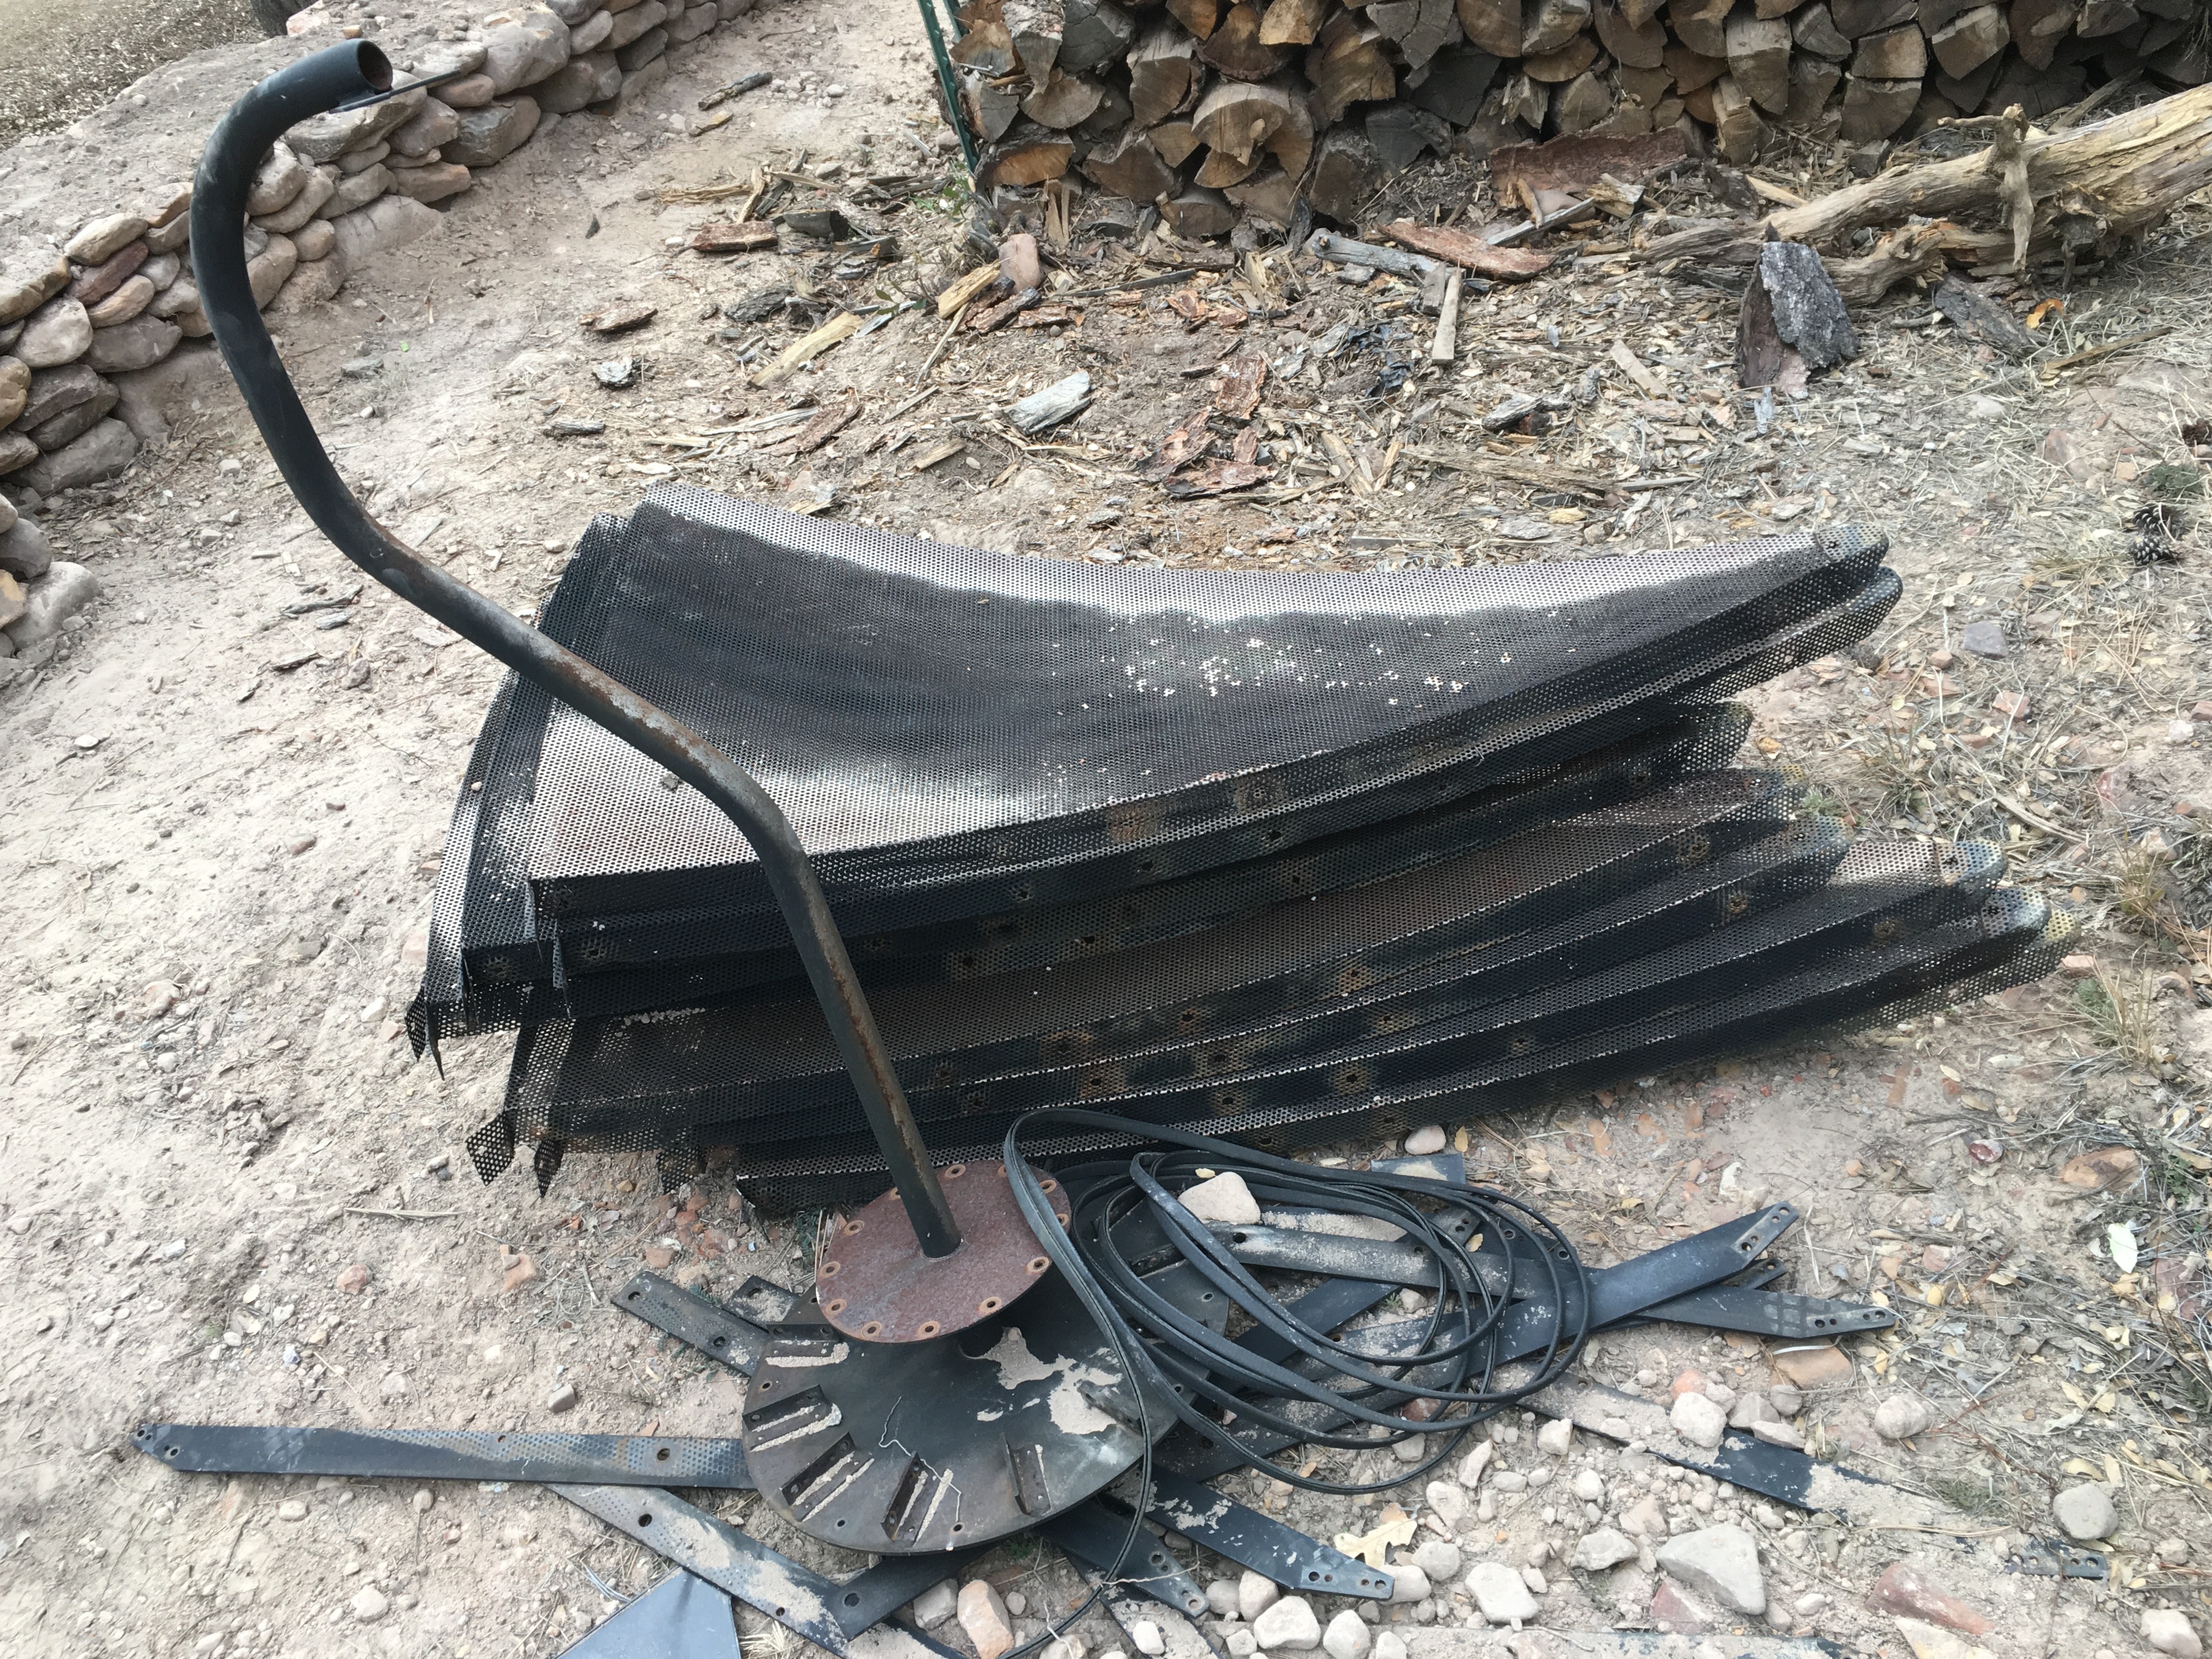
horn, vehicle, weapon, iron